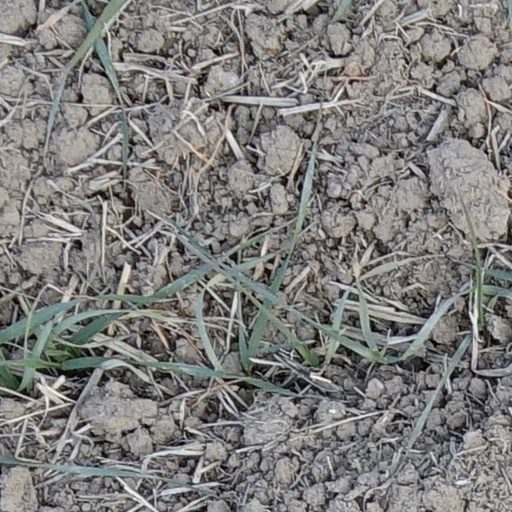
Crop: wheat